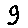
Label: 9